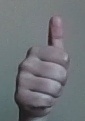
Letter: aleff